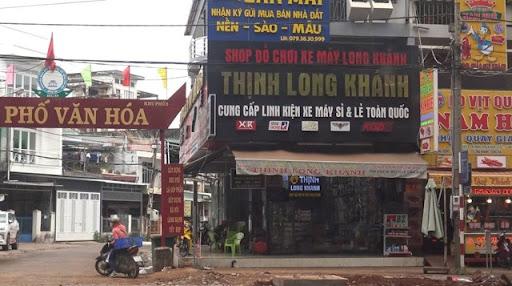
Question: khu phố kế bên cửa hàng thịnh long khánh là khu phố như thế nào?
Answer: khu phố văn hóa